History of Texas Longhorns football

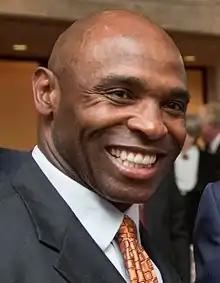
Coach Strong

On January 5, 2014, it was announced that Louisville head coach Charlie Strong would become the 29th head football coach of the Longhorns. Strong is the first African American head coach in Longhorn football history. During the offseason after Strong was hired, it was announced that nine different players would be released from the program for various reasons including violations of team rules and policies.